Victorian Railways G class

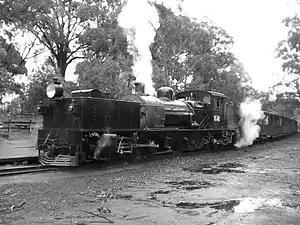
G42 at Puffing Billy Railway in August 2007

The Victorian Railways G class is a class of steam locomotives built for the Victorian Railways 2 ft 6 in gauge branch lines by Beyer, Peacock & Company. They were introduced in 1926 to increase train sizes, eliminate the practice of double heading NA locomotives and reduce losses on these lines. Their tractive effort was comparable to the most powerful branch line locomotives on the Victorian Railways , the K class.